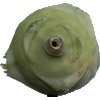
Label: kohlrabi